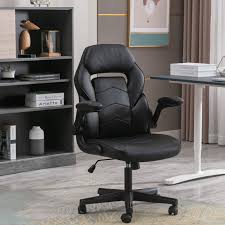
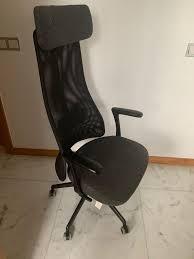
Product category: items_chair
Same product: no